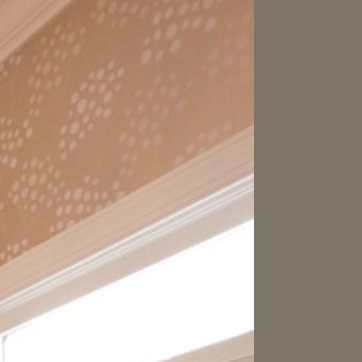
Material: wallpaper